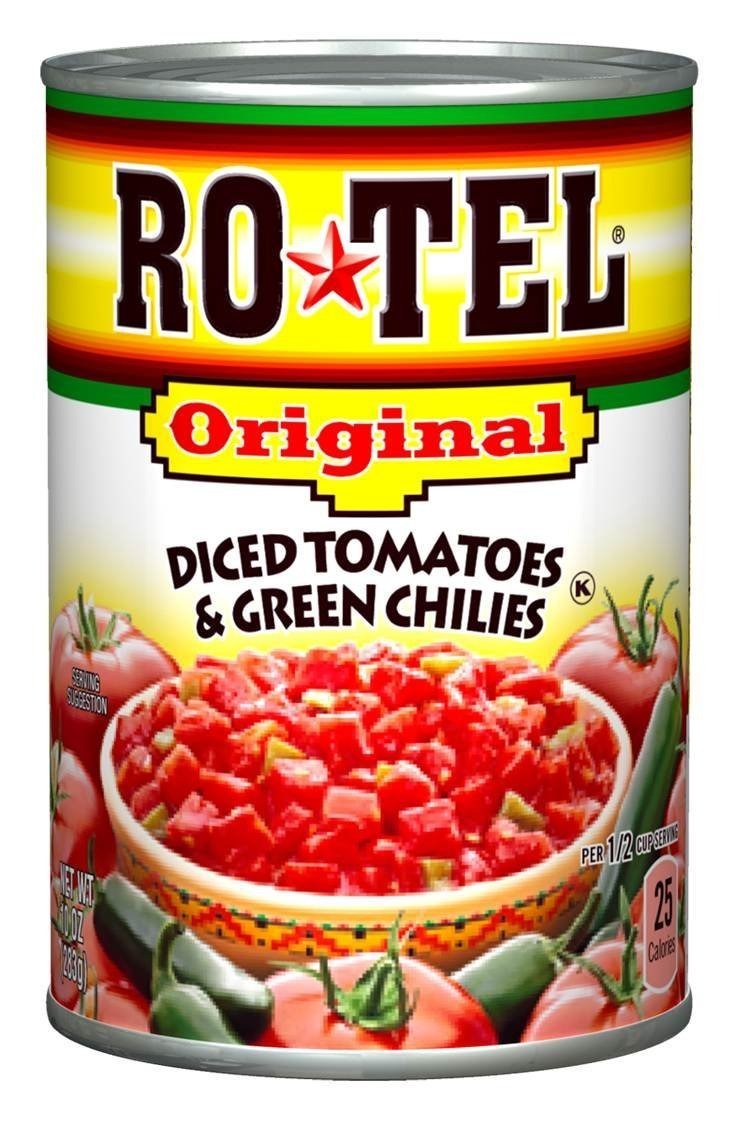
Item Name: Rotel Chunky Diced Tomatoes & Green Chilies, 10-Ounce Cans (Pack of 12)
Bullet Point 1: Case of 12 10-ounce cans (total of 120 ounces)
Bullet Point 2: Chunky version of spicy Tex-Mex combination of tomatoes and green chiles
Bullet Point 3: Use for preparing chili, sauces, soups, stews, and dips
Bullet Point 4: Recipe tip: add to baked macaroni and cheese for color and flavor
Bullet Point 5: Variant of original family recipe from Texas' Rio Grande Valley
Value: 120.0
Unit: ounce

Price: 1.34